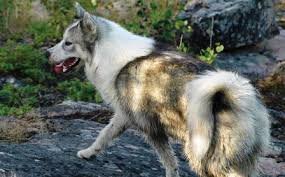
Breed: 232-n000083-Eskimo_dog